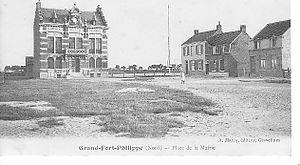
Mairie Grand-Fort-Philippe (date inconnue)
Grand-Fort-Philippe est une commune française située dans le département du Nord, en région Hauts-de-France.